Presentation

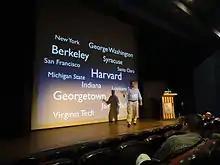
A speaker giving a presentation using a projector

A presentation conveys information from a speaker to an audience. Presentations are typically demonstrations, introduction, lecture, or speech meant to inform, persuade, inspire, motivate, build goodwill, or present a new idea/product. Presentations usually require preparation, organization, event planning, writing, use of visual aids, dealing with stress, and answering questions. "The key elements of a presentation consists of presenter, audience, message, reaction and method to deliver speech for organizational success in an effective manner." Presentations are widely used in tertiary work settings such as accountants giving a detailed report of a company's financials or an entrepreneur pitching their venture idea to investors. The term can also be used for a formal or ritualized introduction or offering, as with the presentation of a debutante. Presentations in certain formats are also known as keynote address. Interactive presentations, in which the audience is involved, are also represented more and more frequently. Instead of a monologue, this creates a dialogue between the speaker and the audience. The advantages of an interactive presentation is for example, that it attracts more attention from the audience and that the interaction creates a sense of community.